Vertex figure

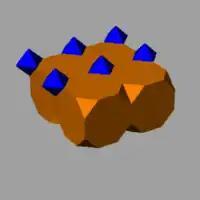
The "truncated cubic honeycomb" has two edge types, one with four "truncated cubes", and the others with one octahedron, and two truncated cubes. These can be seen as two types of "edge figures". These are seen as the vertices of the "vertex figure".

Related to the "vertex figure", an "edge figure" is the "vertex figure" of a "vertex figure". Edge figures are useful for expressing relations between the elements within regular and uniform polytopes.